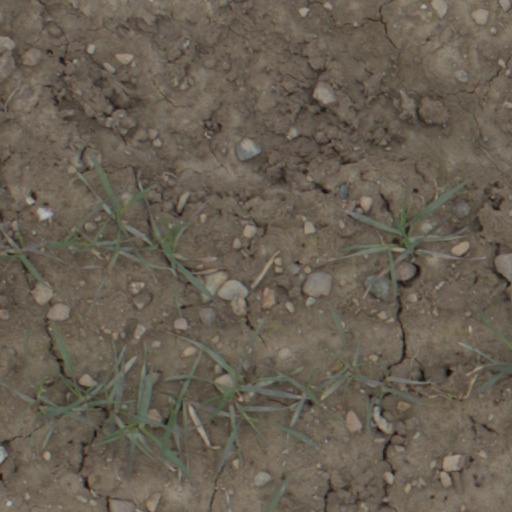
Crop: wheat